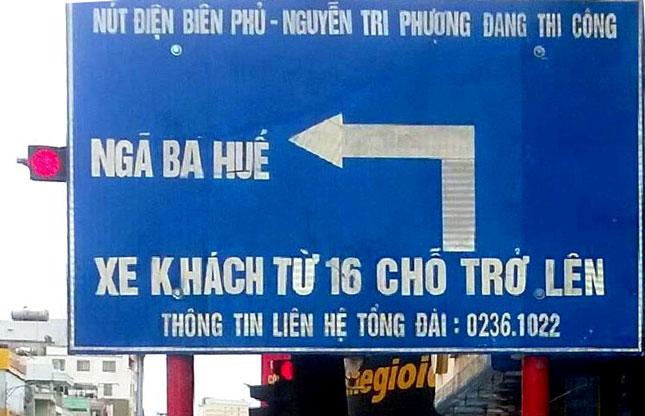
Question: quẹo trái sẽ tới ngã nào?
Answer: quẹo trái sẽ tới ngã ba huế